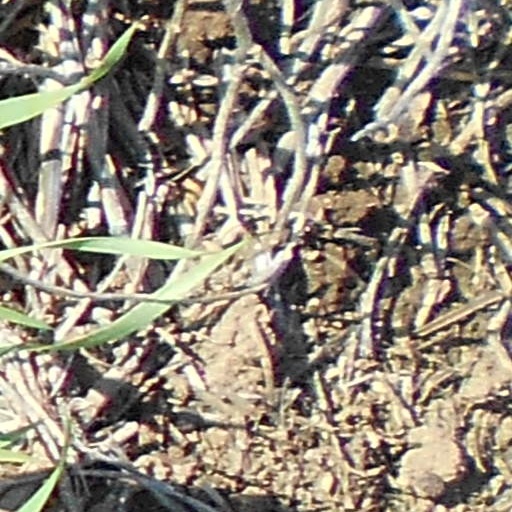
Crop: wheat